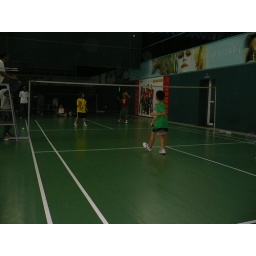
LJ's first Badminton tournament. He is the one in red shirt at the far end, getting ready to hit the ball.